Stand Up Rahul

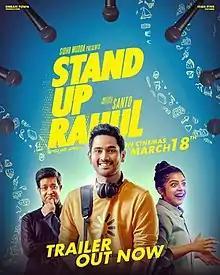
Theatrical release poster

Stand Up Rahul is a 2022 Indian Telugu-language coming of age romantic comedy film directed by debutant Santo.The film is produced jointly by Nandkumar Abbineni and Bharath Maguluri. The film stars Raj Tarun and Varsha Bollamma. The music is composed by Sweekar Agasthi. The film was released on 18 March 2022 coinciding with Holi festival.